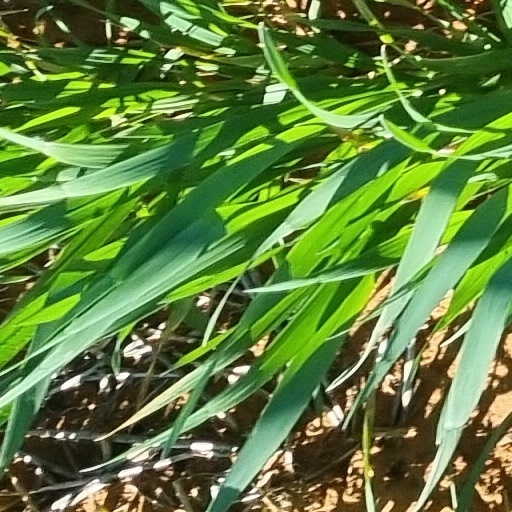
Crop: wheat